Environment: real
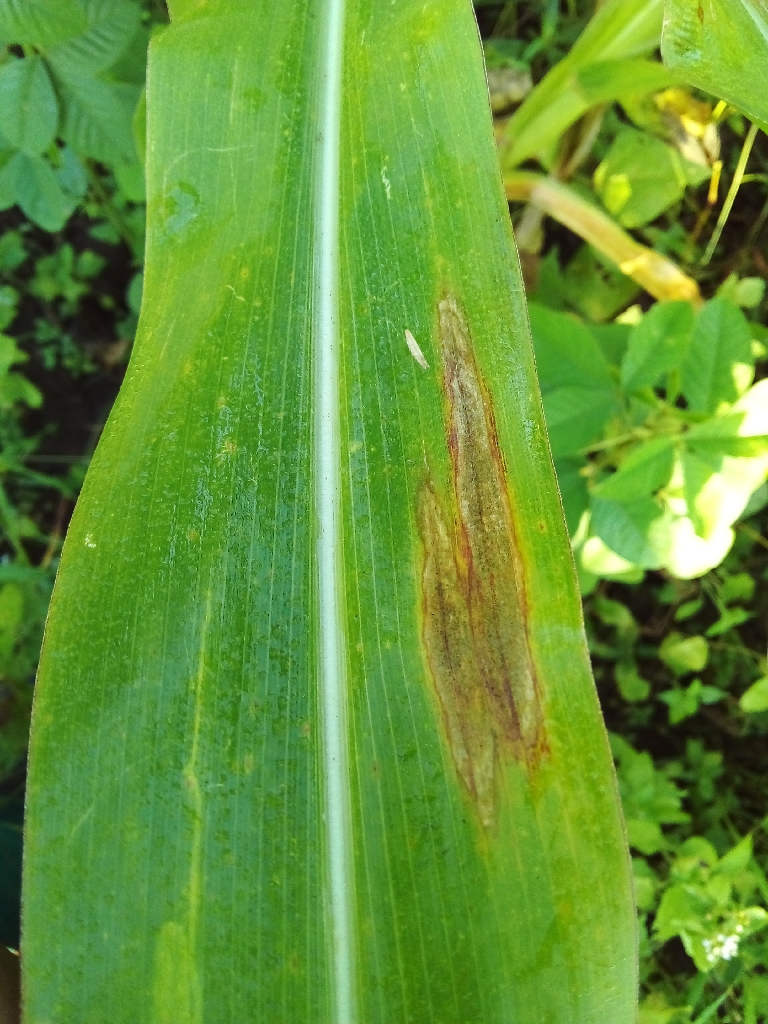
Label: northern_corn_leaf_blight